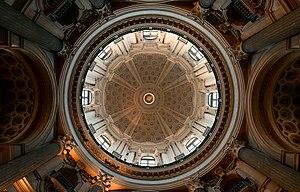
La basilique de Superga est une basilique mineure de Turin, œuvre de l'architecte baroque italien Filippo Juvarra.